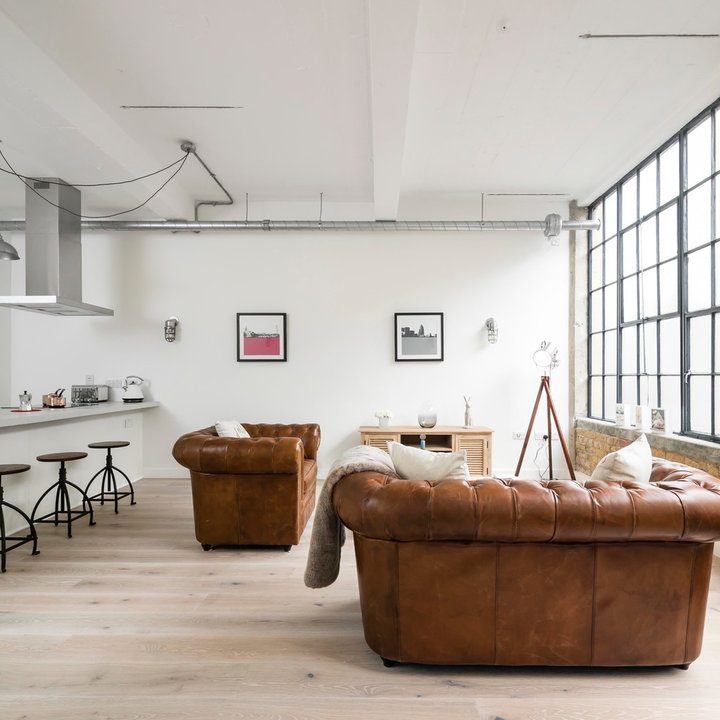
Style: Industrial